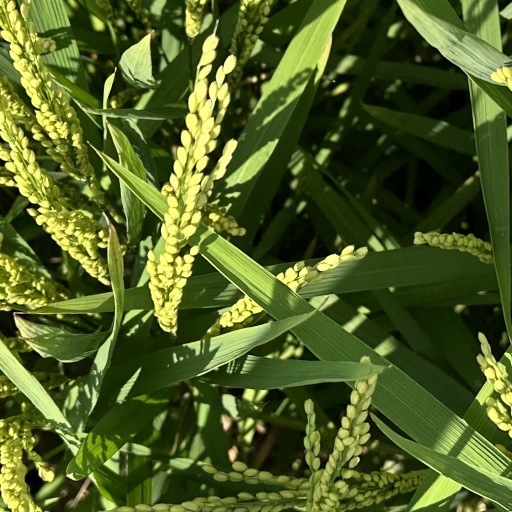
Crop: rice